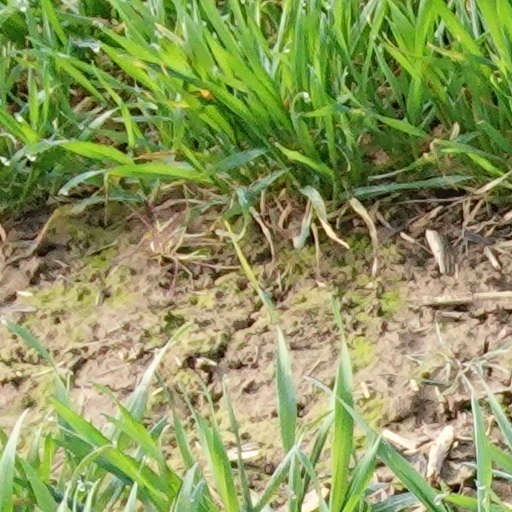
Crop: wheat